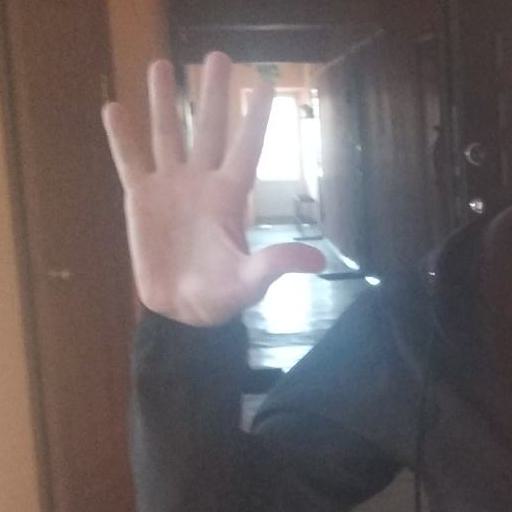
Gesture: palm